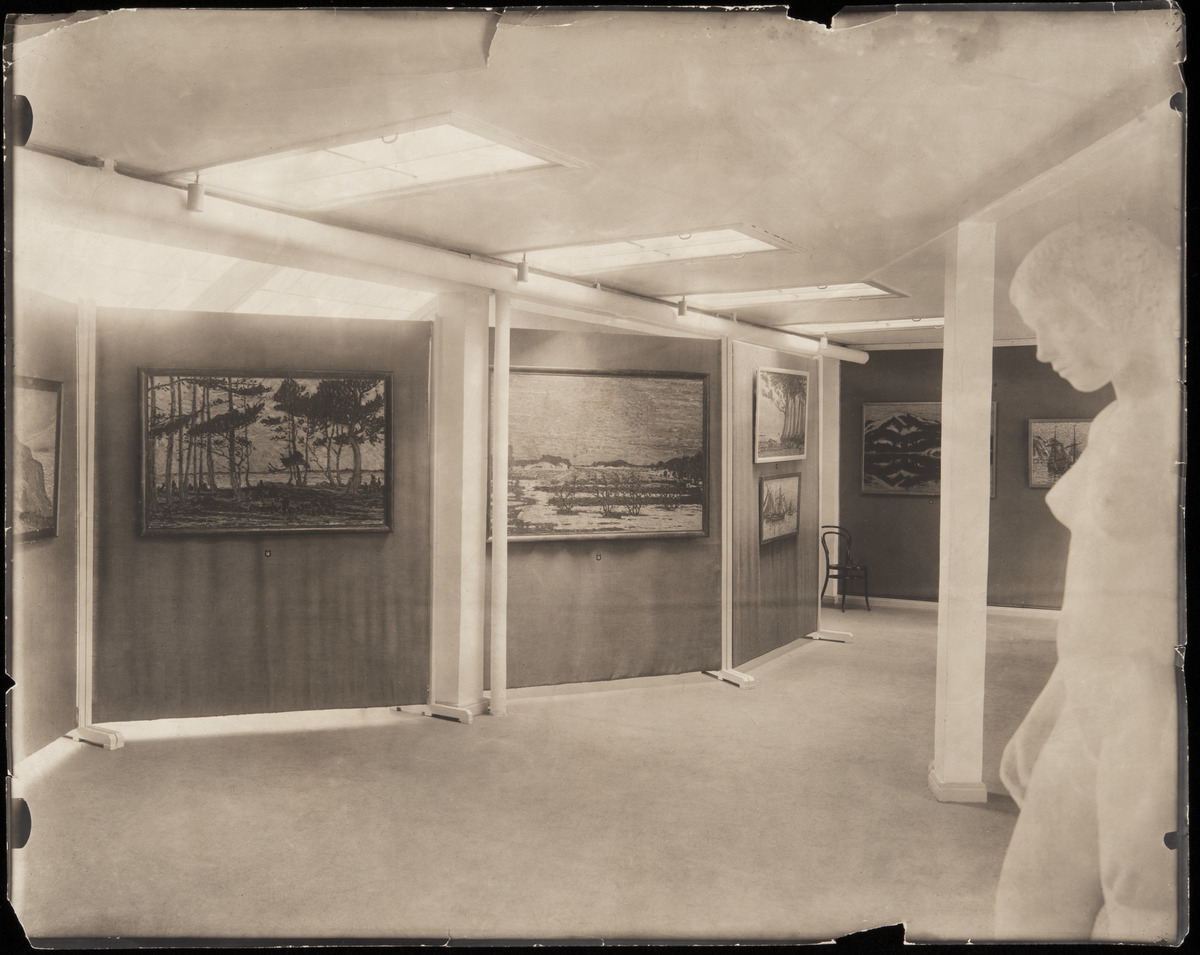
Taidenäyttely Strindbergin taidesalongissa, joka avattiin 1913 Aleksanterinkatu 54:ään nykyisen Stockmannin tavaratalon paikalla sijainneeseen rakennukseen
sisällön kuvaus: Taidenäyttely Strindbergin taidesalongissa, joka avattiin 1913 Aleksanterinkatu 54:ään nykyisen Stockmannin tavaratalon paikalla sijainneeseen rakennukseen. Kuva on mahdollisesti vuodelta 1921 Yrjö Ollilan näyttelystä. mustavalkoinen
Ajankohta: kuvausaika 1913 jälkeen
Paikka: Suomi, Uusimaa, Helsinki, Kluuvi Helsinki, Aleksanterinkatu 52
Aiheet: Lydecken, Arvid, Ollila, Yrjö, Salon Strindberg, interiöörit, taidenäyttelyt, maalaukset, veistokset, sisustus